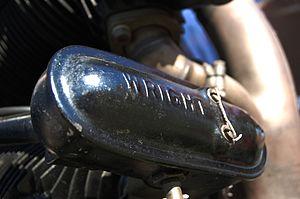
La Wright Aeronautical était un constructeur aéronautique américain. Elle fusionna en 1929 avec la Curtiss, donnant naissance à la Curtiss-Wright Corporation.